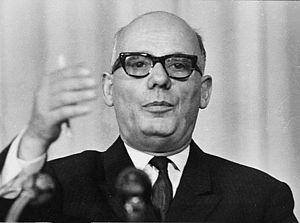
Waldeck Rochet est un homme politique français, né le 5 avril 1905 à Sainte-Croix et mort à Nanterre le 15 février 1983. Il est élu député du département de la Seine, lors des élections de 1936, et dès lors il est constamment réélu jusqu'en 1968, soit dans son département d'origine, la Saône-et-Loire, soit en région parisienne, dans la Seine, puis en Seine-Saint-Denis.
Le XVIIᵉ congrès du PCF s'est tenu à Paris, salle de la Mutualité, du 14 au 17 mai 1964.
Le XIXᵉ congrès du PCF s'est tenu à Nanterre, du 4 au 8 février 1970.